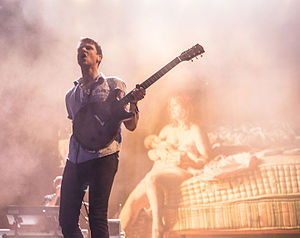
Jamie T
Jamie T er en engelsk sanger og musiker.